Eliza Grew Jones

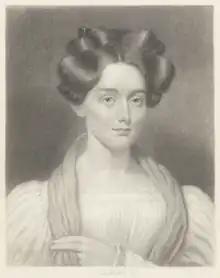
Missionary to Burma and Siam

Eliza Grew Jones (March 30, 1803 – March 28, 1838) was an American Baptist missionary and lexicographer. She created a romanized script for writing the Siamese language, and created the first Siamese-English dictionary.